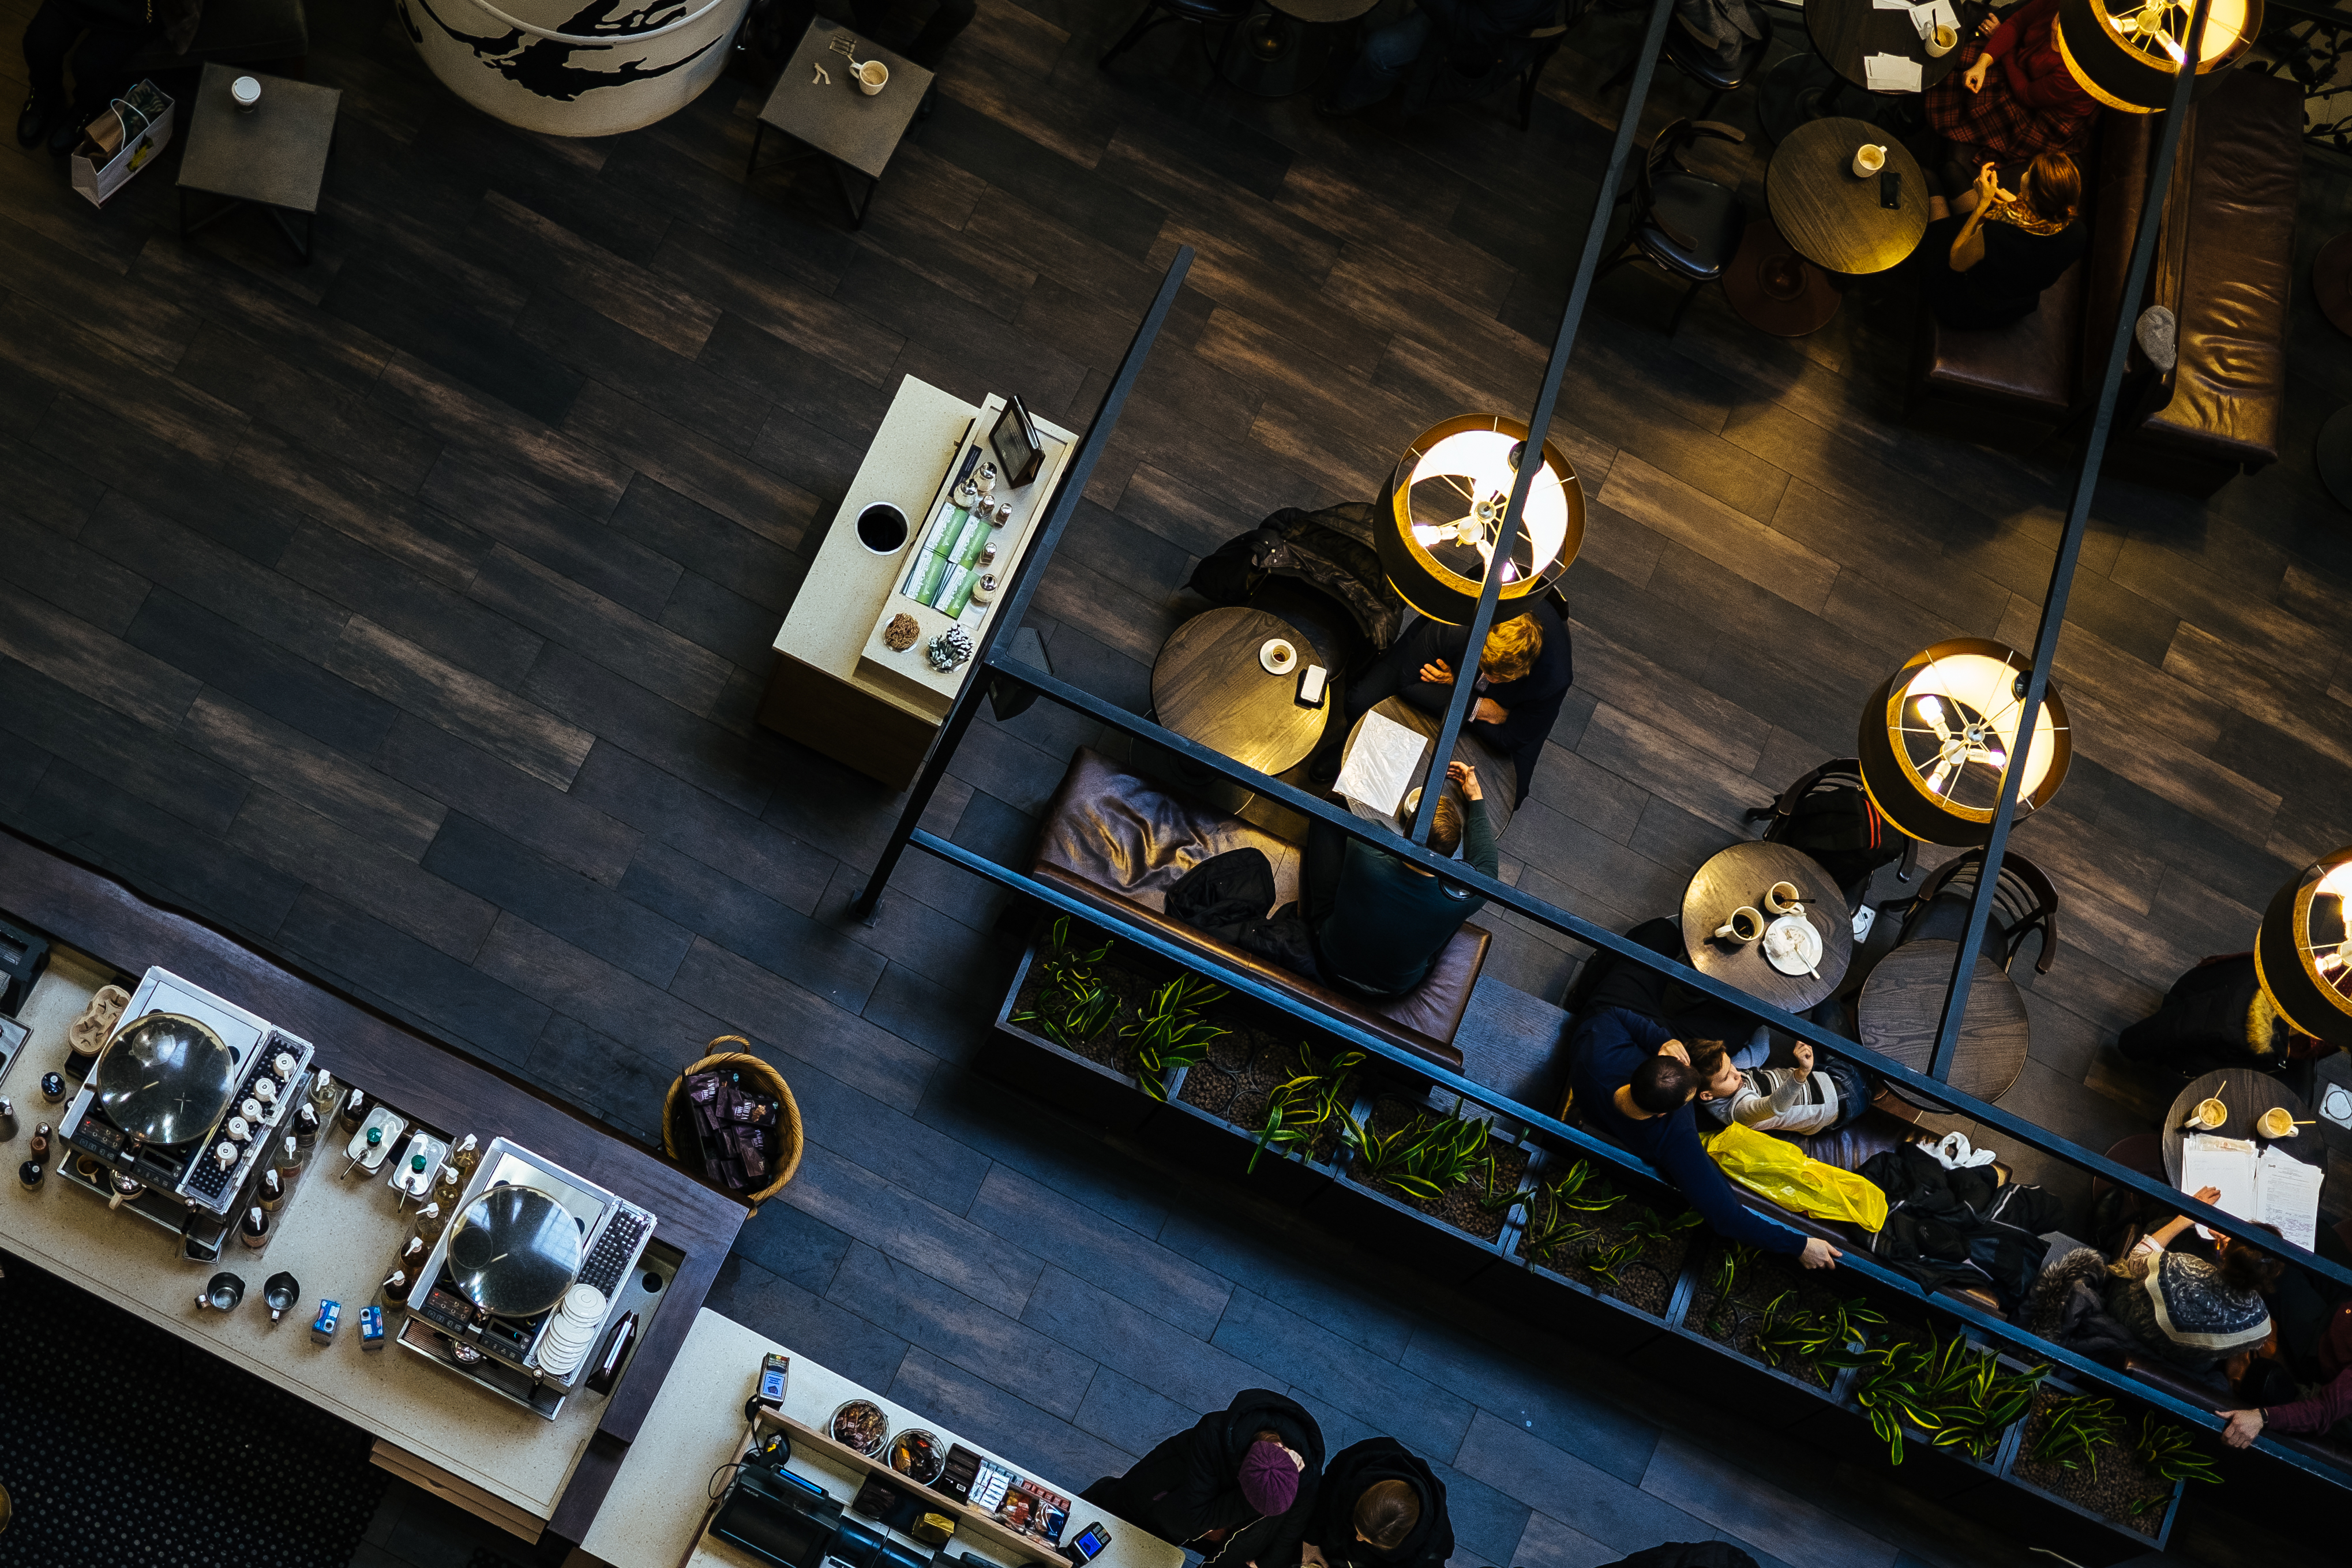
person, cafe, restaurant, from above, table top, screenshot